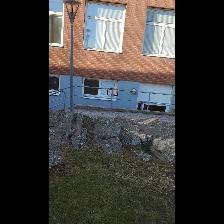
Label: NonHuman